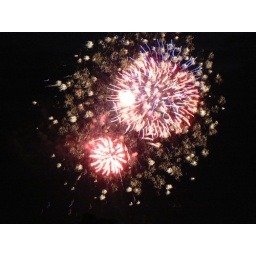
They looked like flowers in the sky